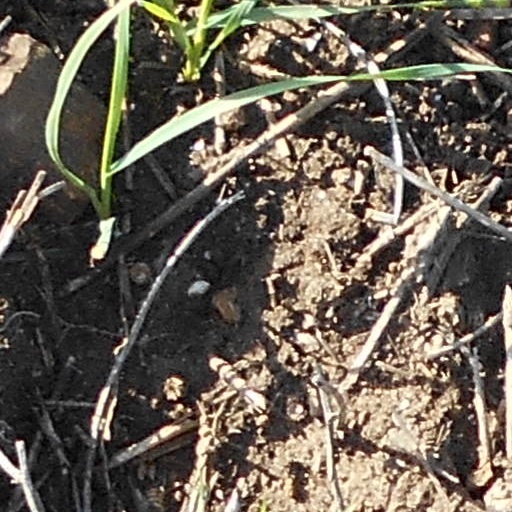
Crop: wheat